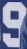
Number: 9